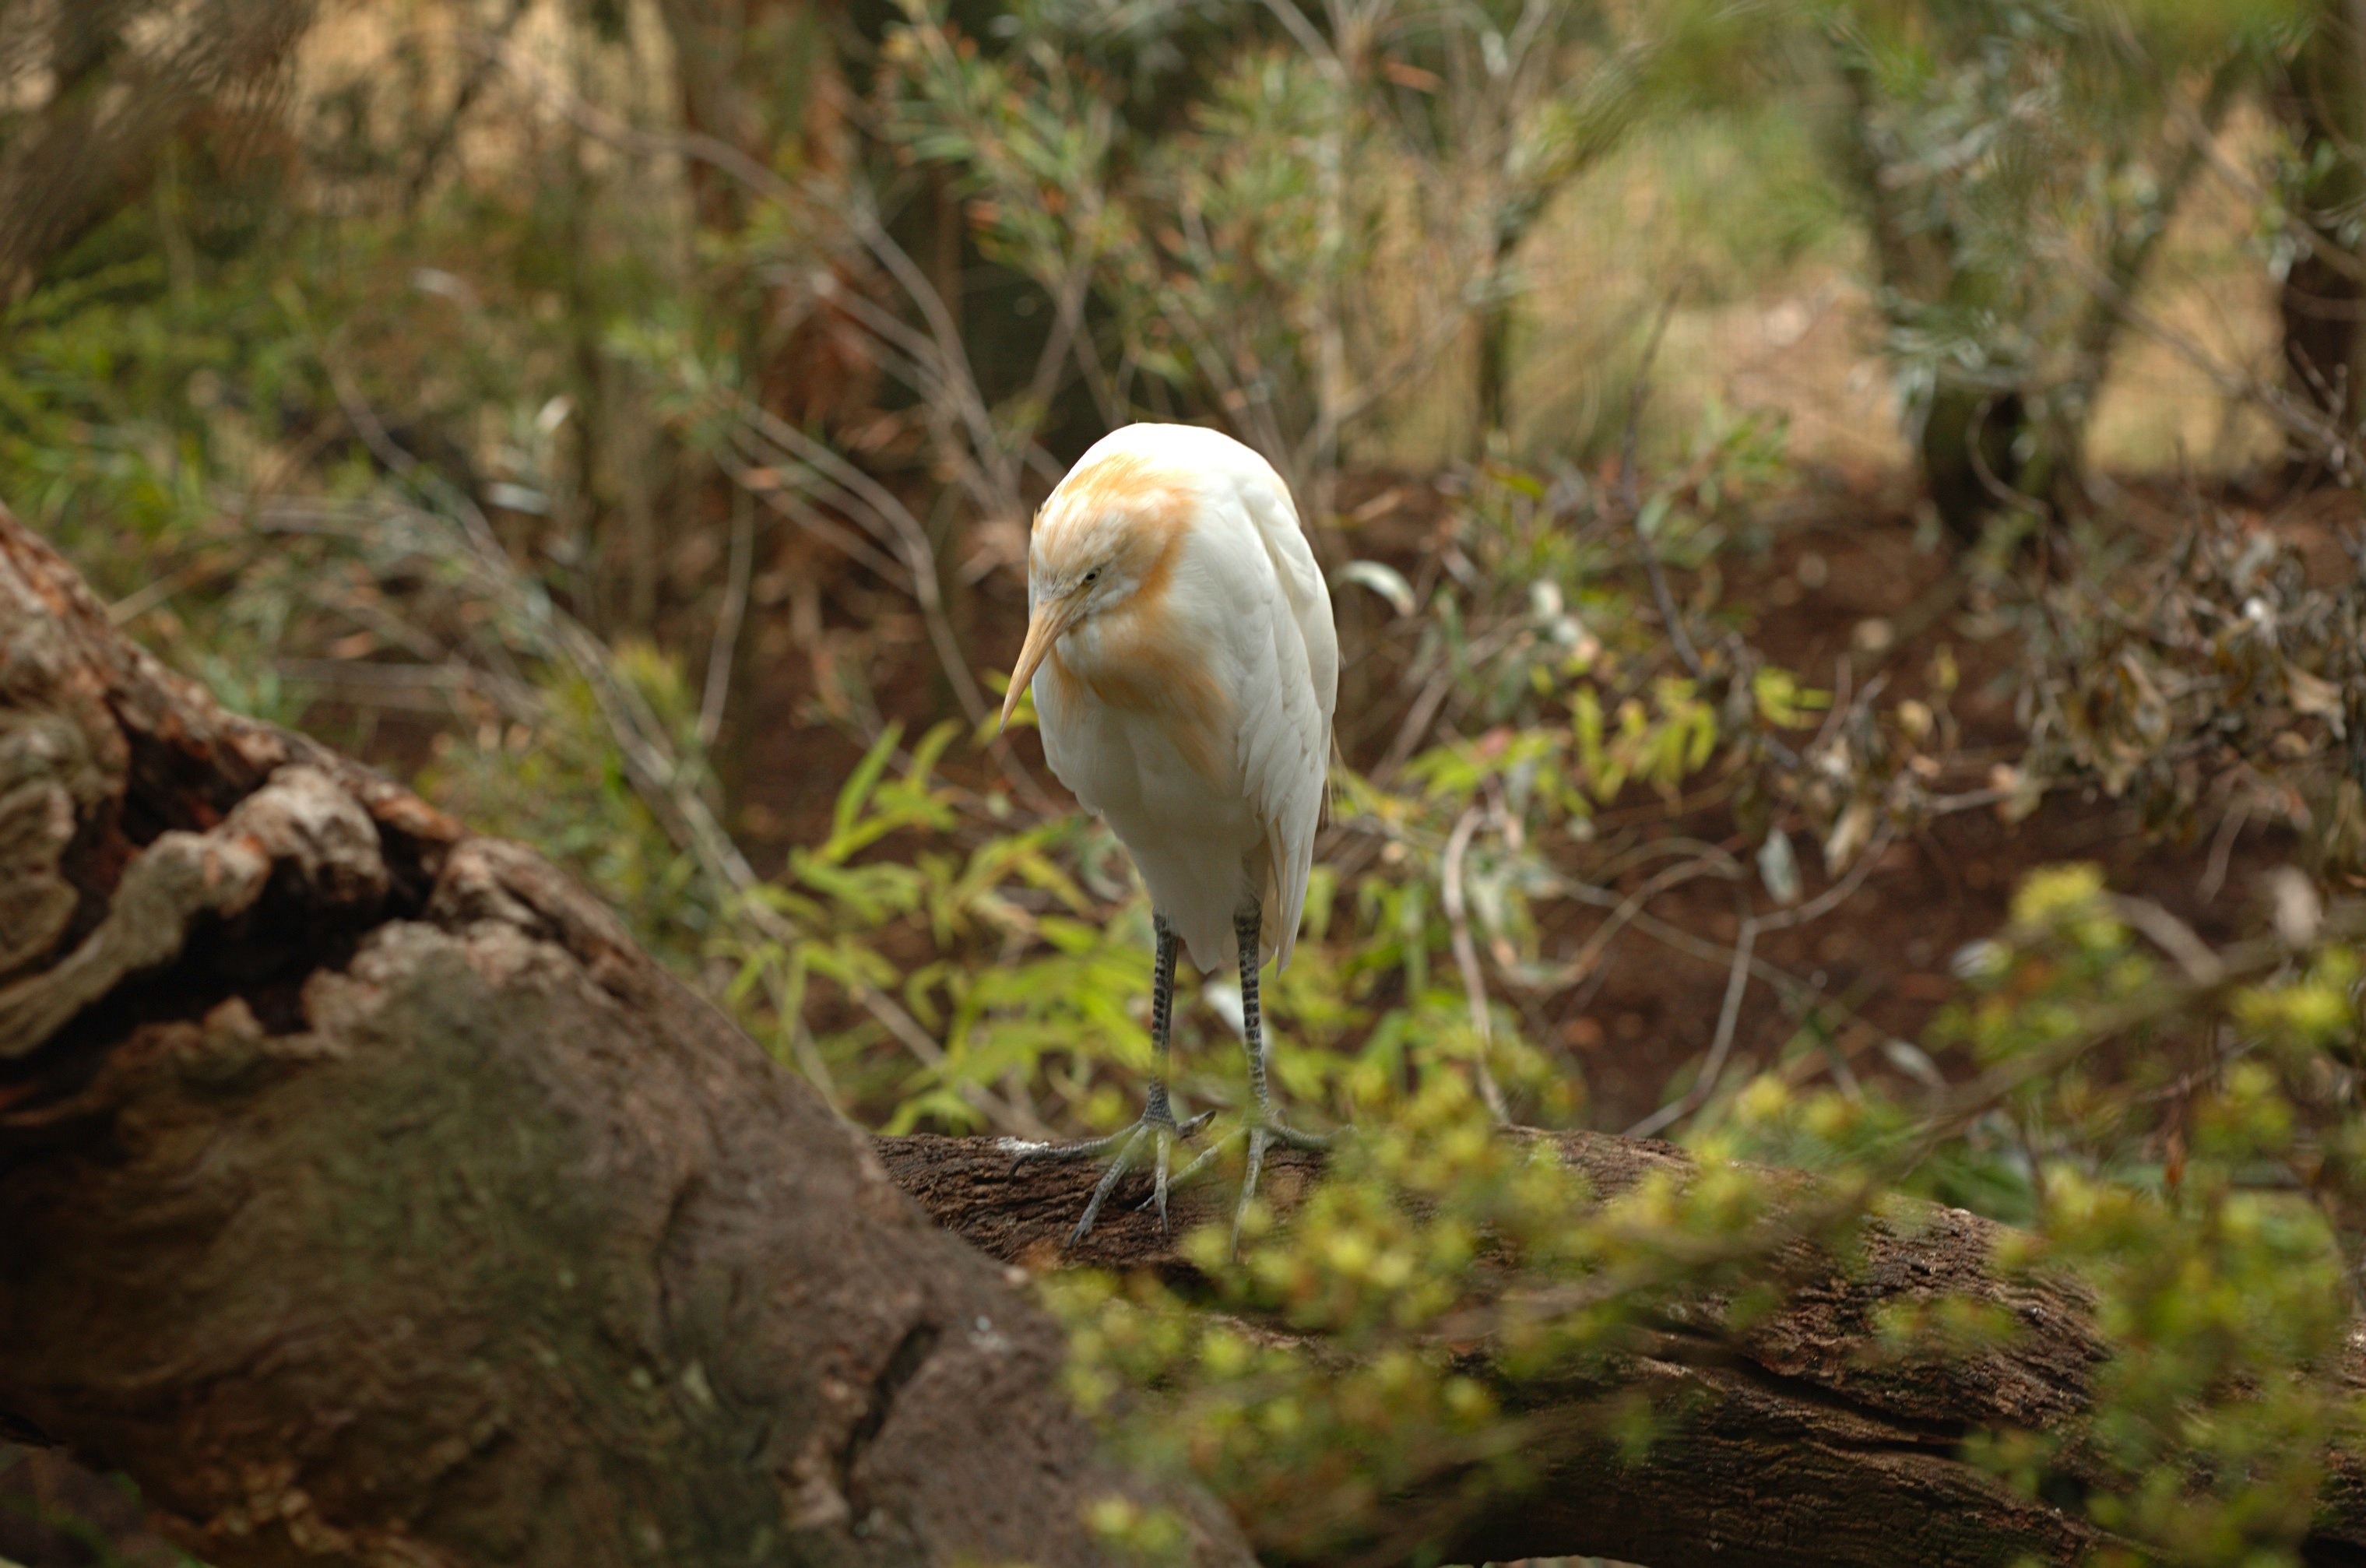
nature, forest, bird, flower, wildlife, zoo, macro, flora, fauna, close up, australia, habitat, melbourne, heron, cattle egret, natural environment